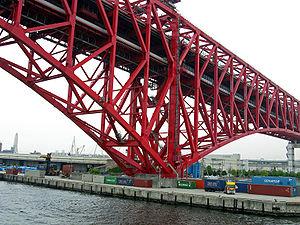
Le pont de Minato est un pont cantilever en treillis à deux niveaux situé à Ōsaka au Japon, construit en 1974. Avec une portée principale de 510 m, c'est le troisième pont cantilever le plus grand au monde, derrière le Pont de Québec et le Pont du Forth.